Rashaan Evans

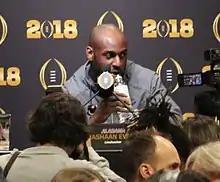
Evans in 2018

Evans played college football at the University of Alabama. As a true freshman, he played on special teams in 13 games with 15 tackles (two for loss) and a sack.